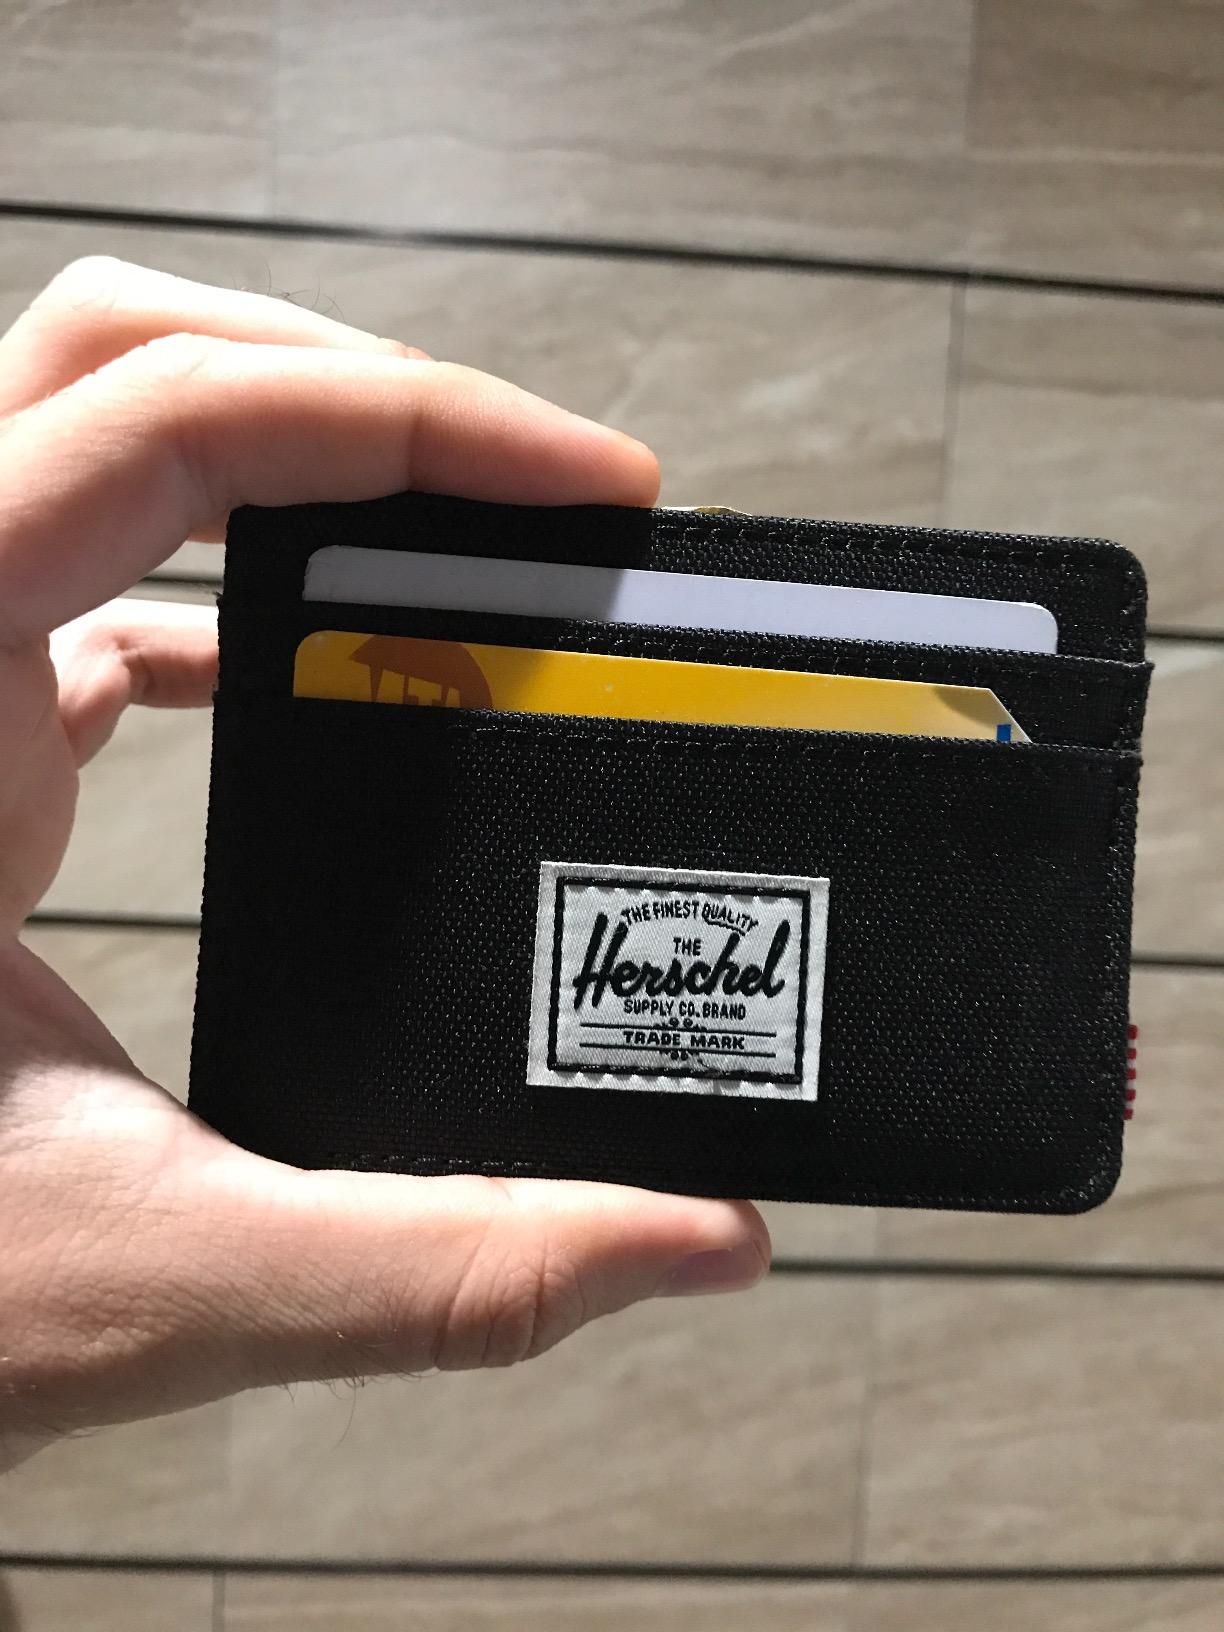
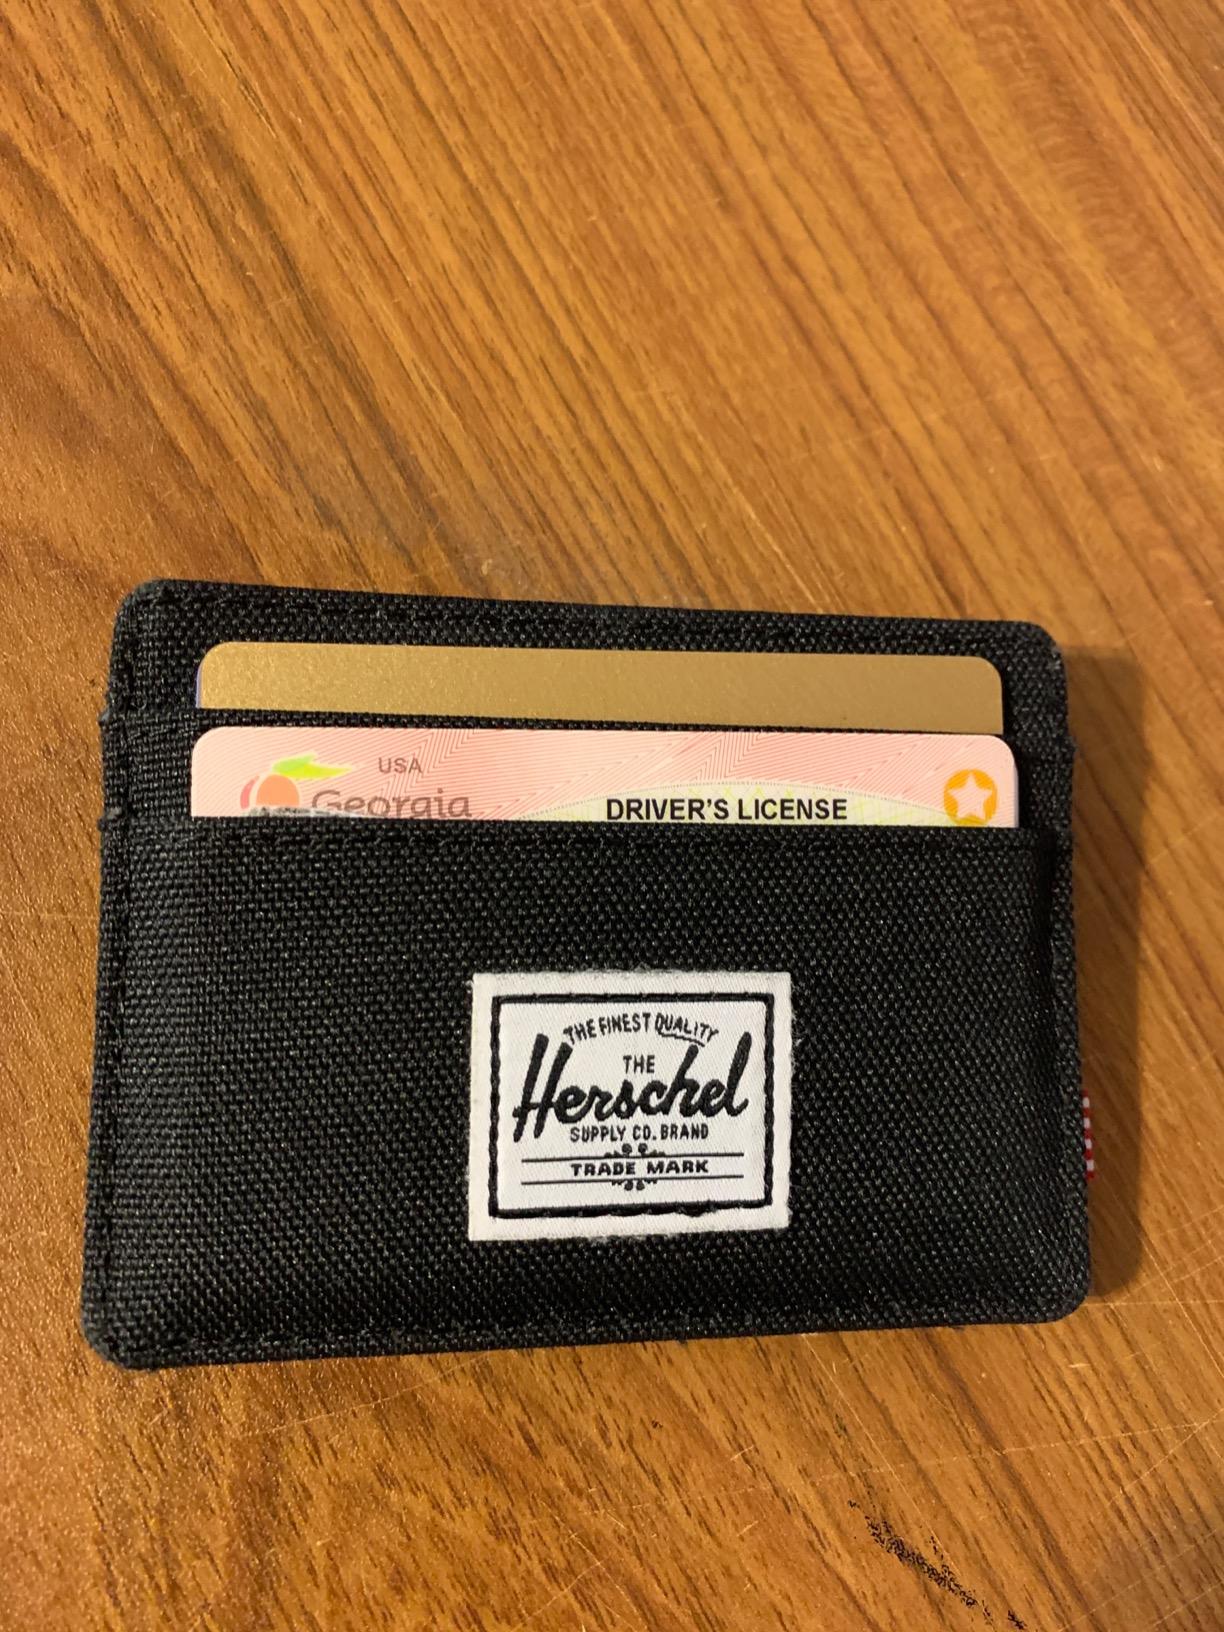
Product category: accessories_wallet
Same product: yes